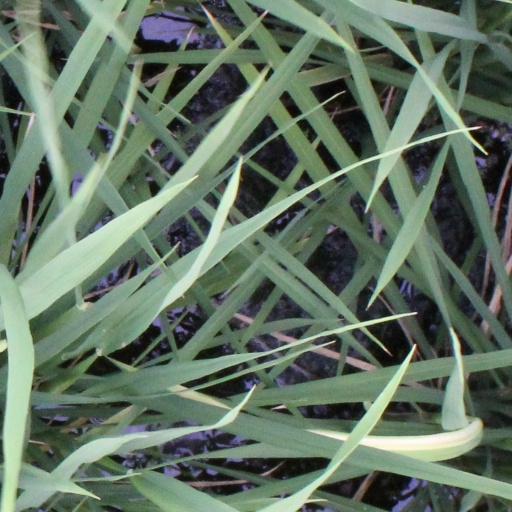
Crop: rice